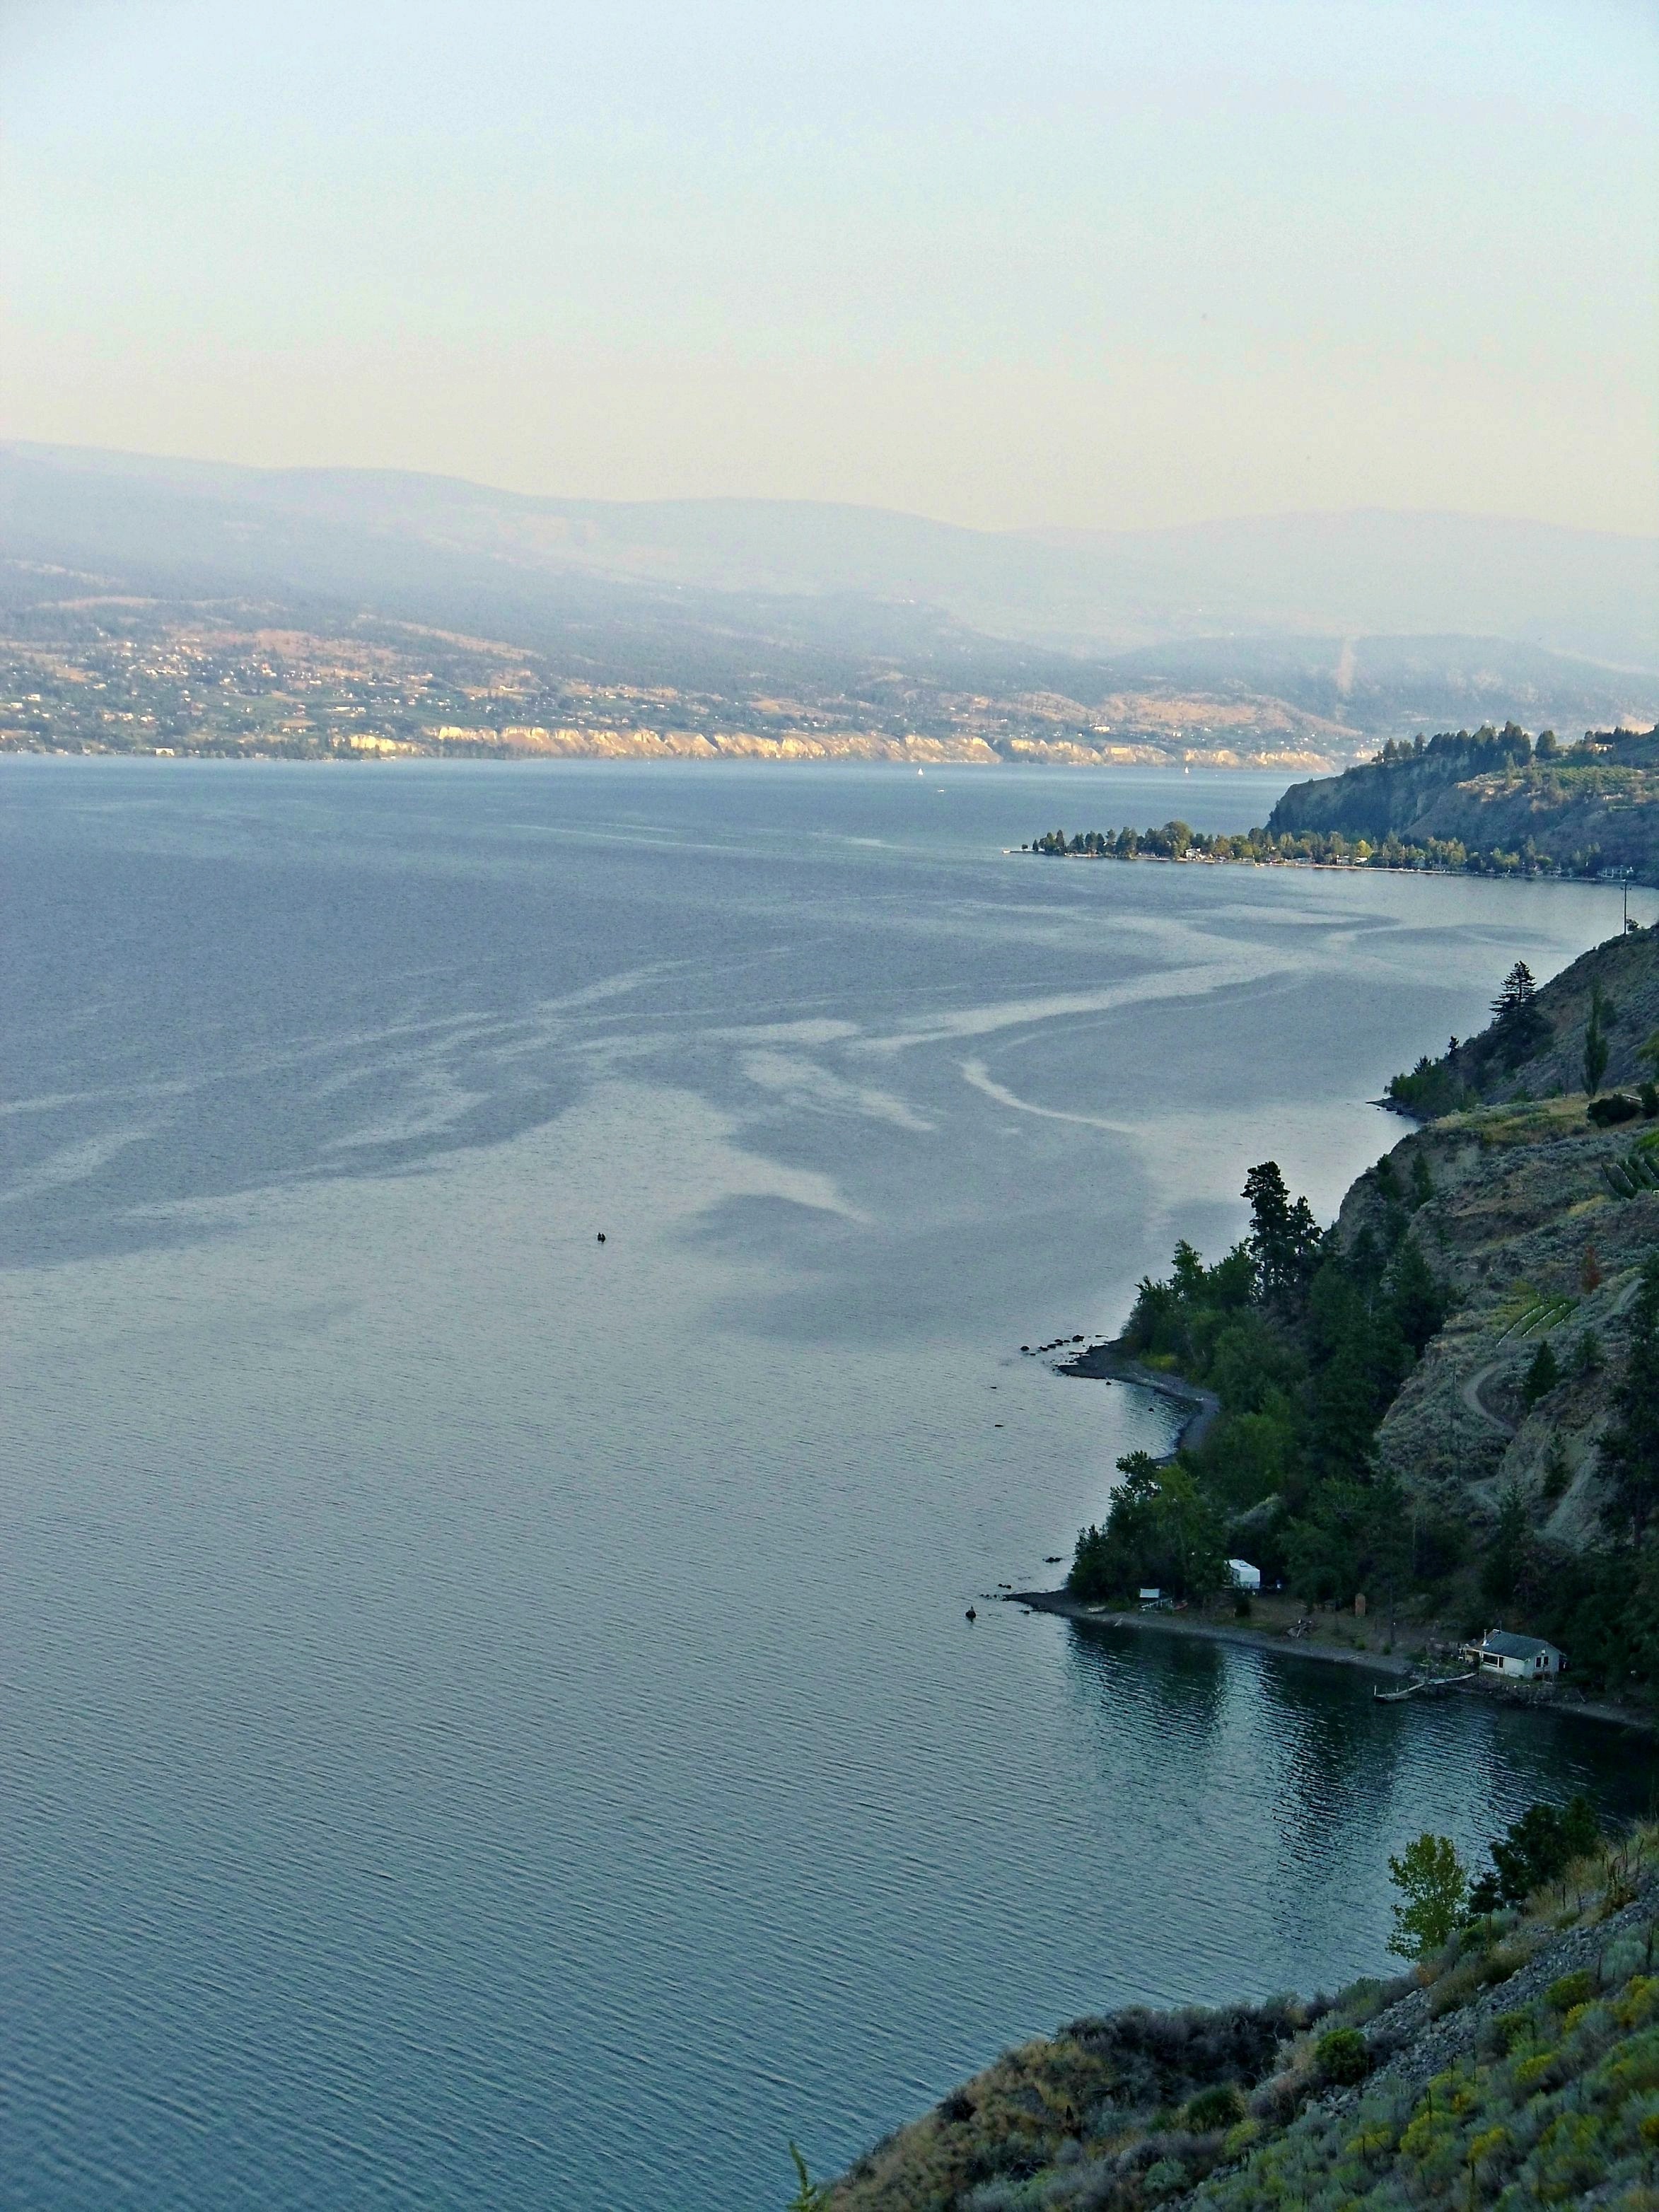
landscape, sea, coast, water, horizon, morning, shore, lake, river, reflection, bay, reservoir, body of water, loch, landform, aerial photography, atmospheric phenomenon